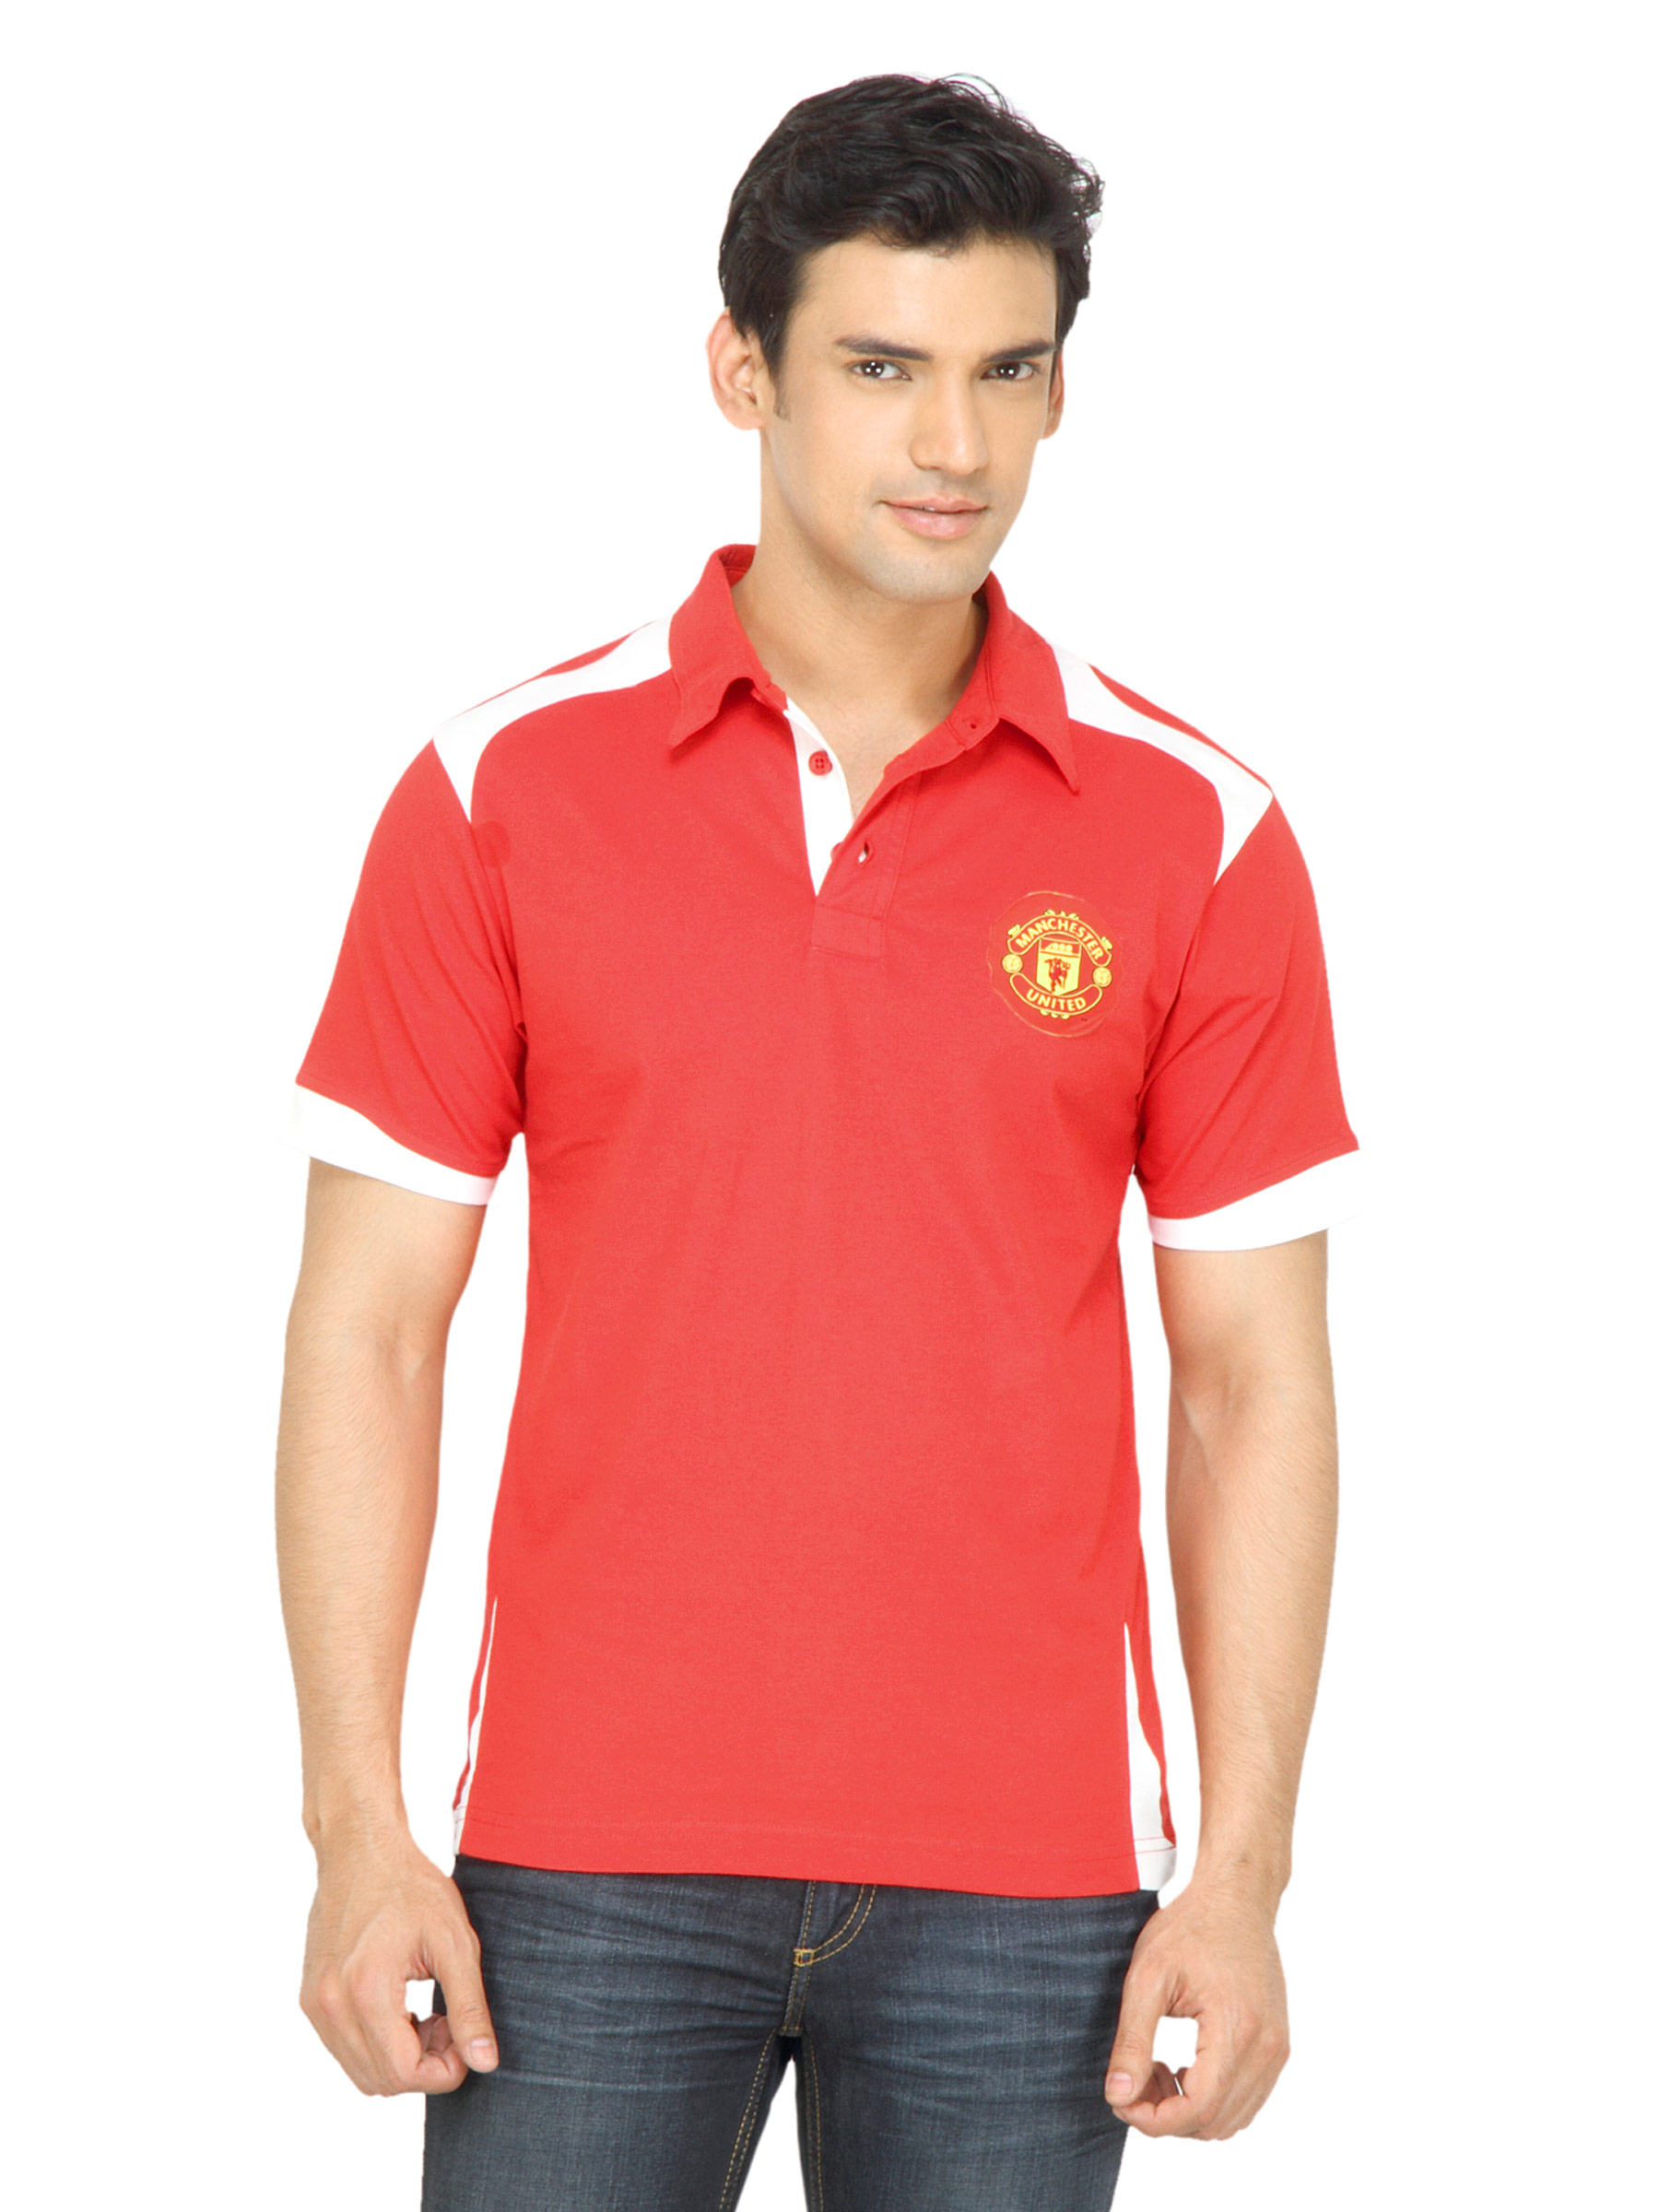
Manchester United Men Printed Red  T-Shirt
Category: Apparel / Topwear / Tshirts
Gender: Men
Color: Red
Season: Fall 2011
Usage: Casual